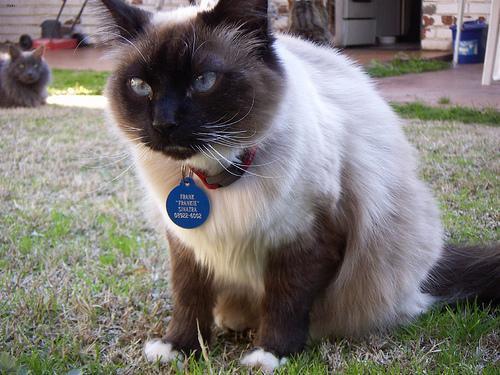
Birman